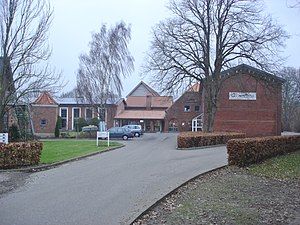
Ågård Efterskole
Skolen i februar 2015.
Ågård Efterskole
Ågård Efterskole er en efterskole i Ågård. Den startede i 1961 i bygninger, der tidligere havde været brugt til bl.a. højskole. Skolen er løbende udbygget og har nu plads til 138 elever. Skolens værdigrundlag er et grundtvigsk livssyn, hvis overordnede mål er at give de unge mod på tilværelsen og styrke deres selvværd.